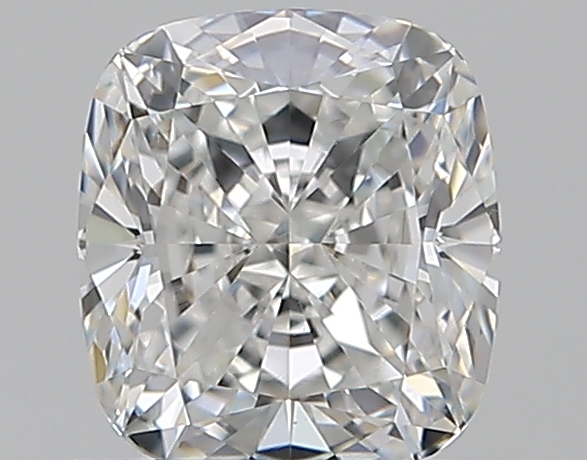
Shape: cushion
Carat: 0.7
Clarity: VS1
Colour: G
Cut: EX
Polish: EX
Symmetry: EX
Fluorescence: F
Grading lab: GIA
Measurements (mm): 5.34 x 4.8 x 3.17